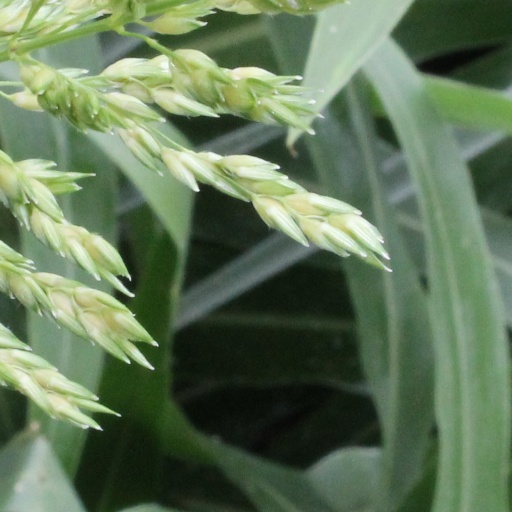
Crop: sorghum